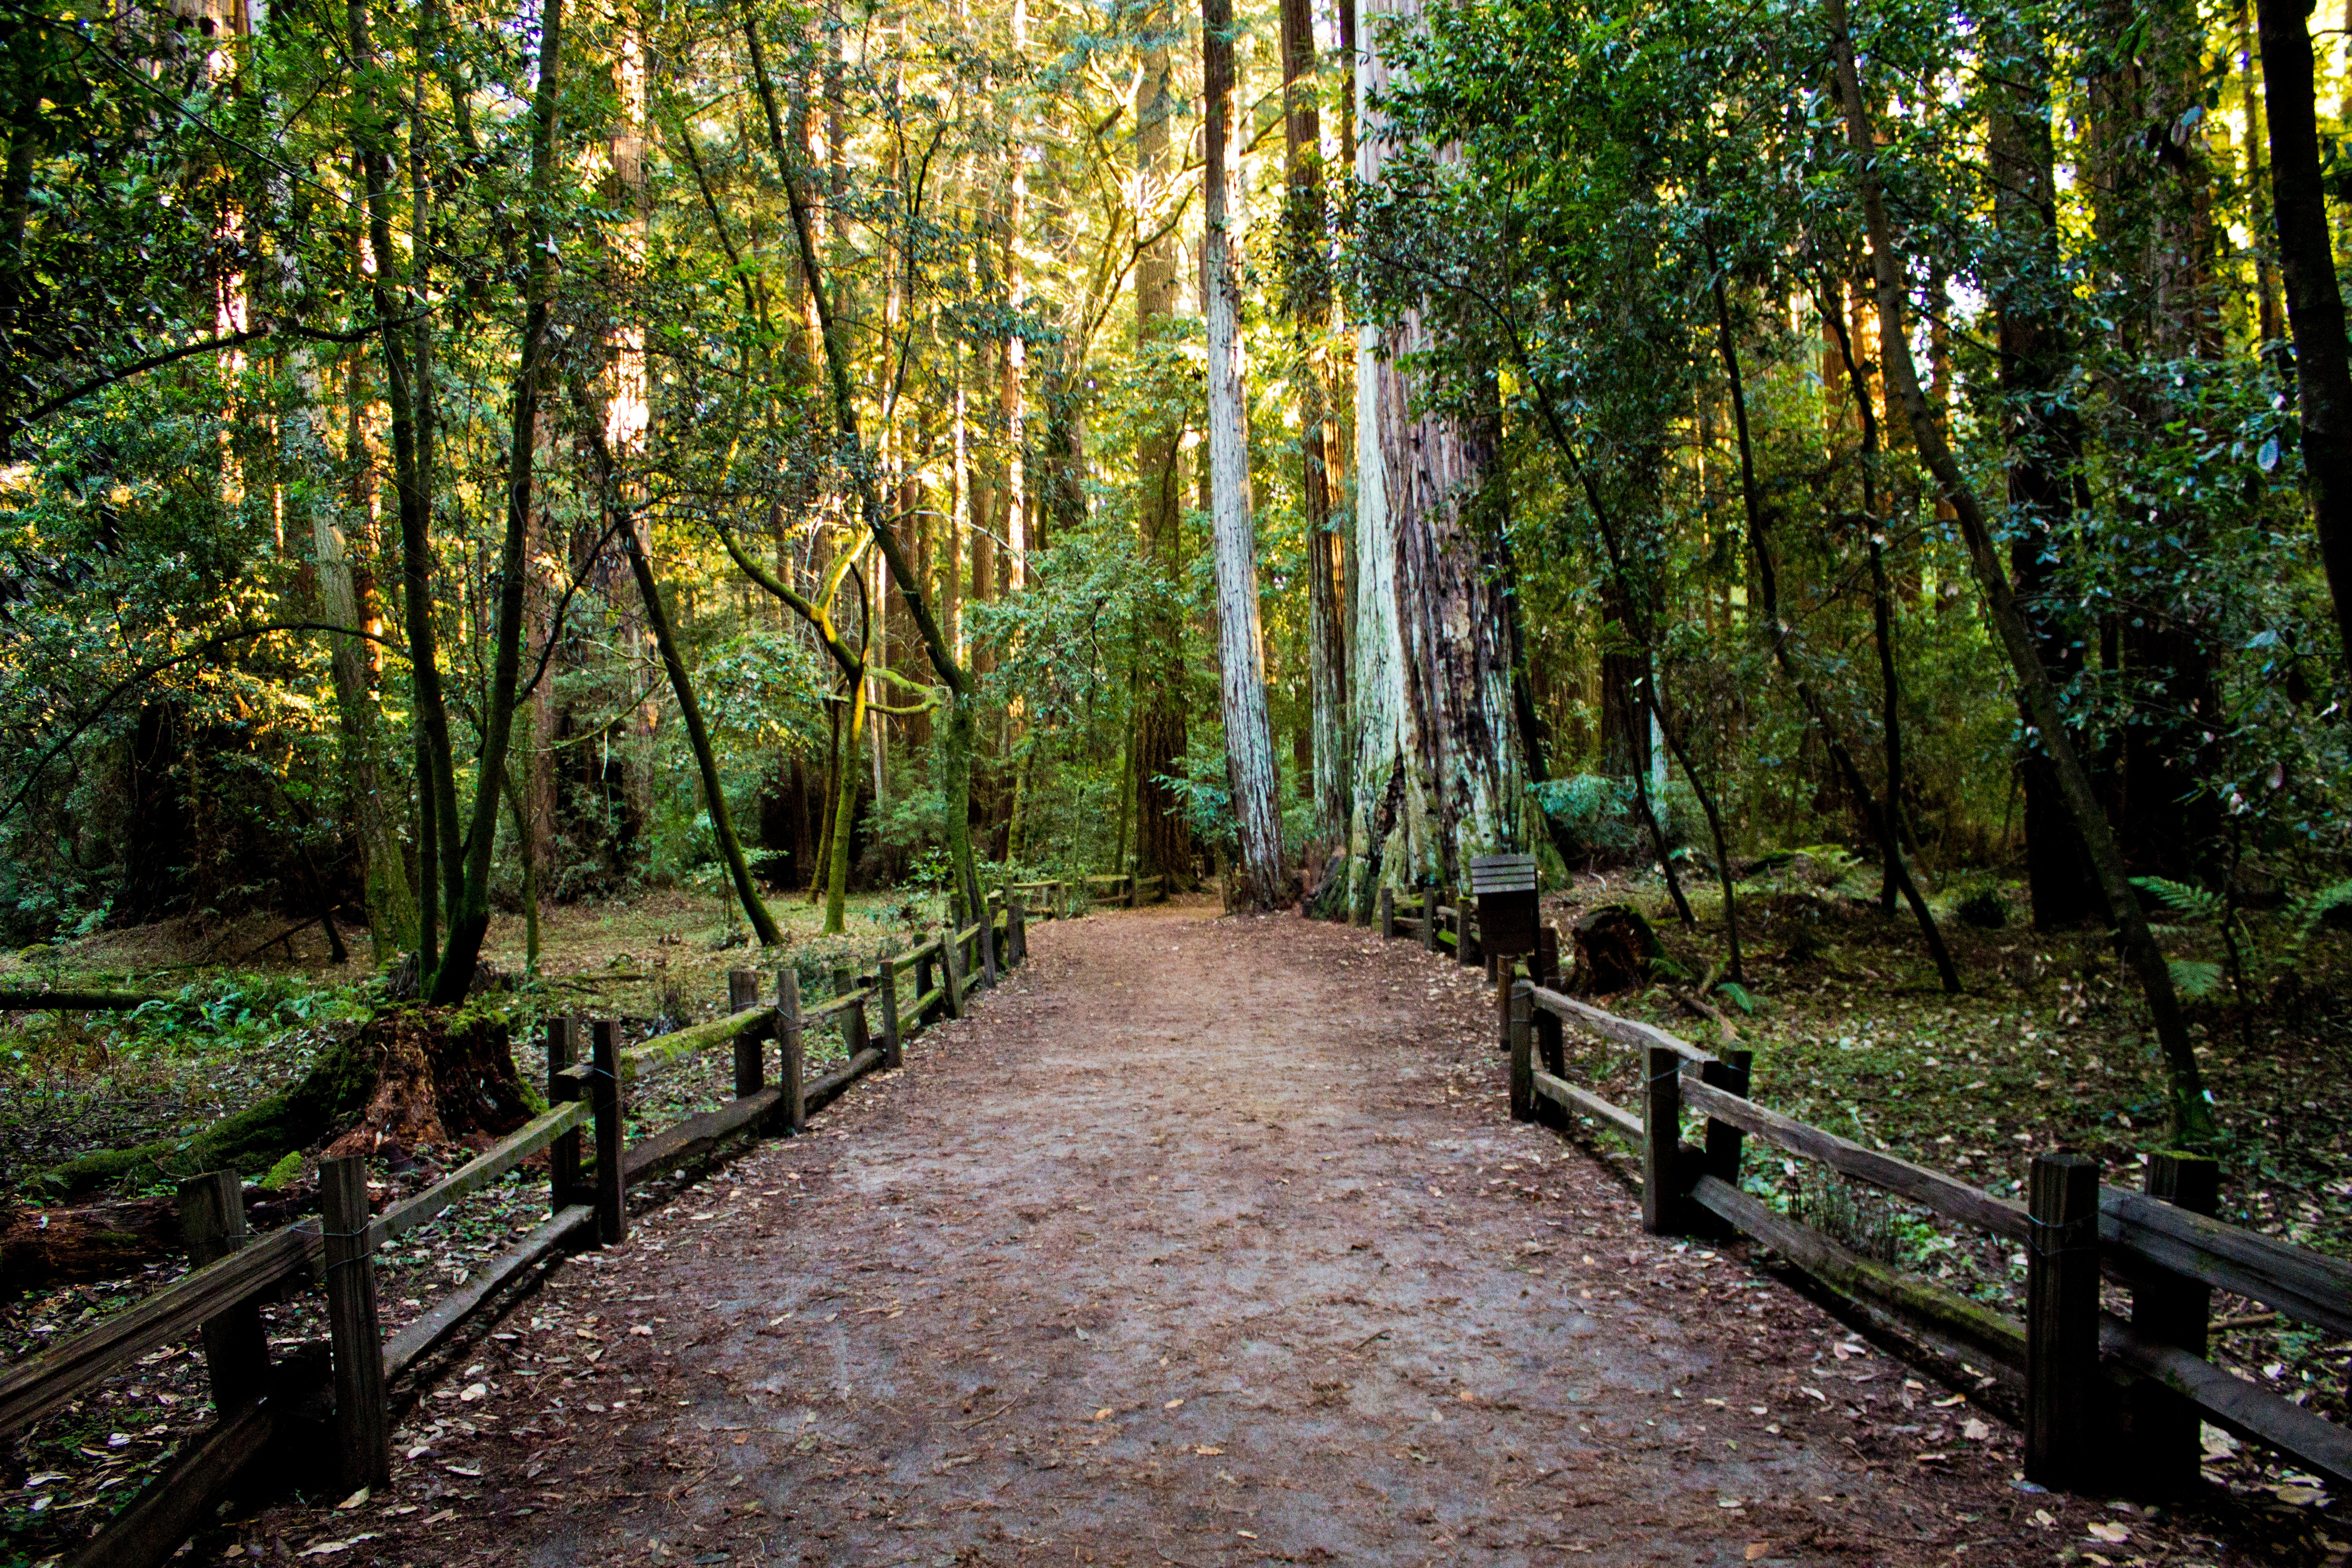
tree, nature, forest, path, pathway, wilderness, trail, sunlight, leaf, stream, jungle, autumn, rainforest, deciduous, woodland, habitat, ecosystem, biome, old growth forest, natural environment, woody plant, temperate broadleaf and mixed forest, temperate coniferous forest